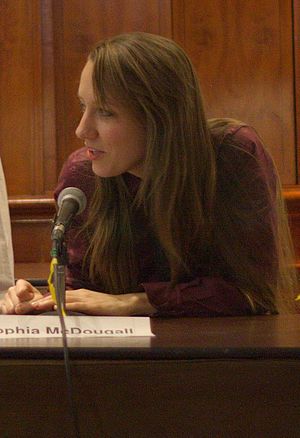
Sophia McDougall
Sophia McDougall er en britisk forfatter.